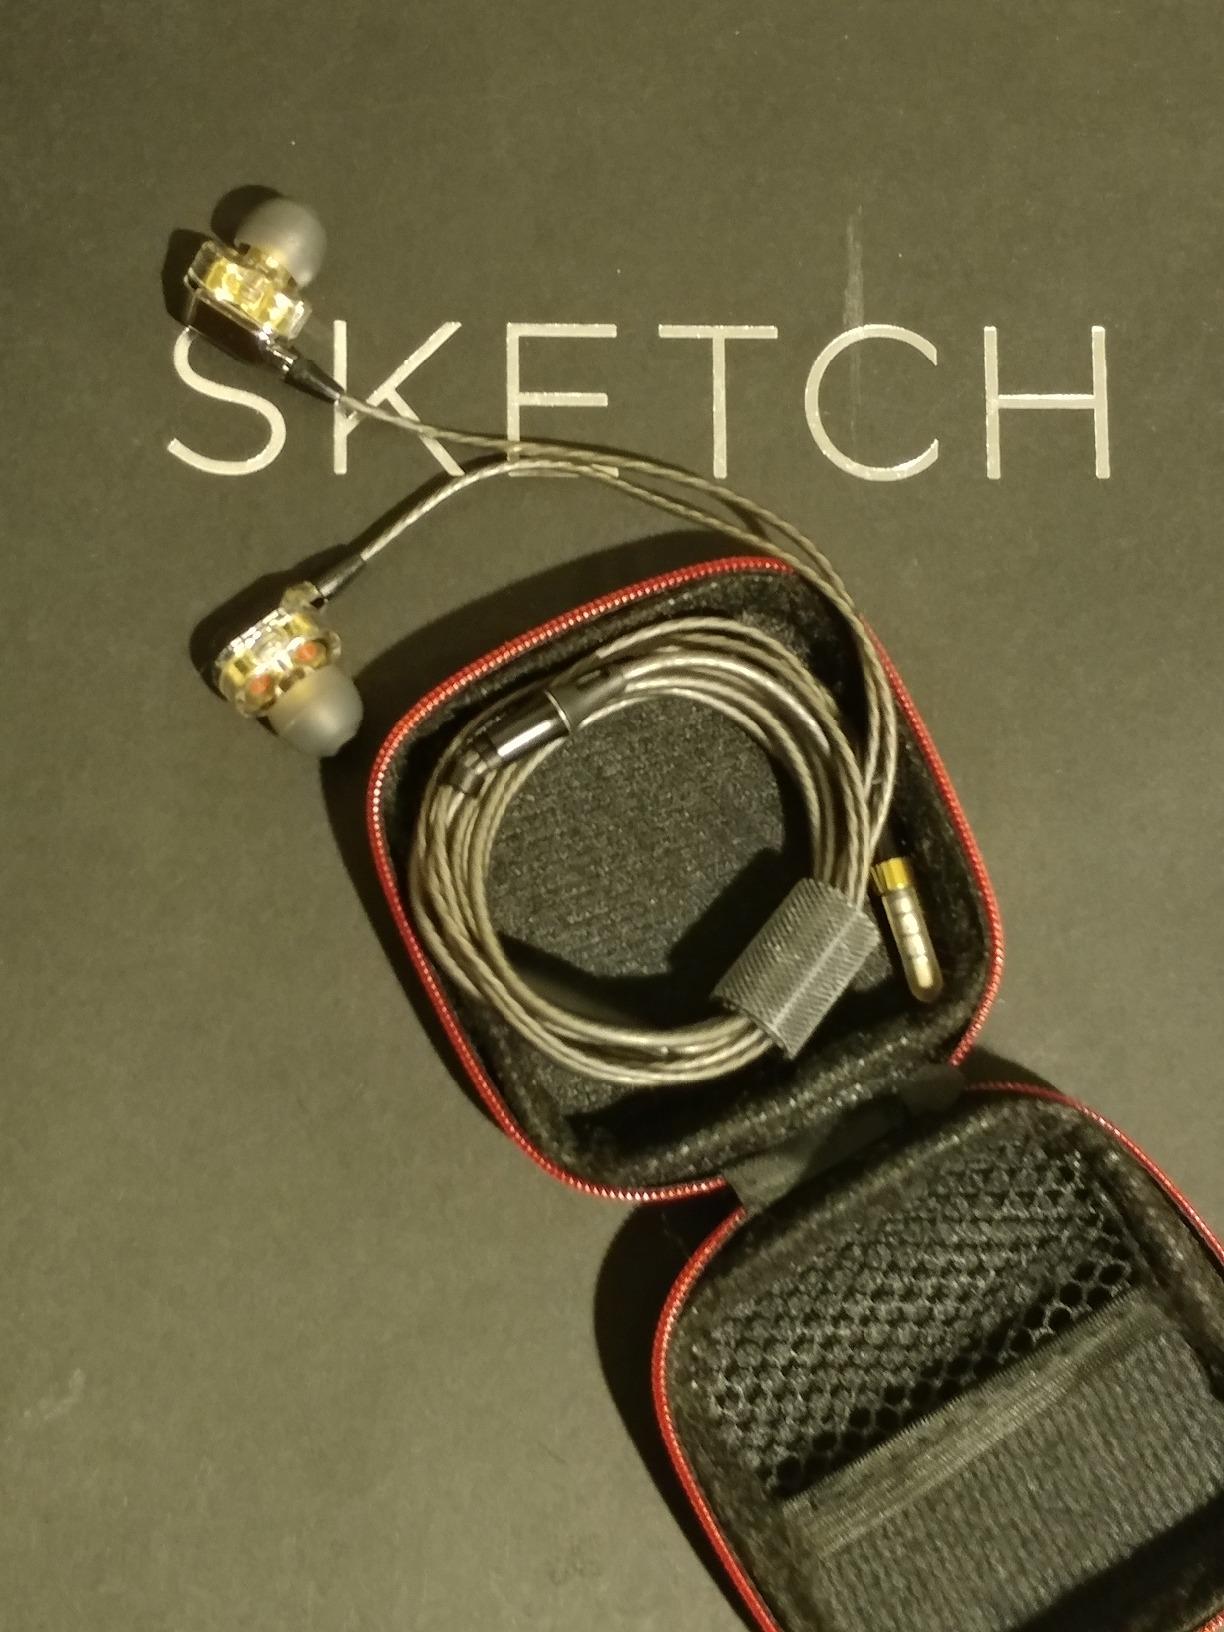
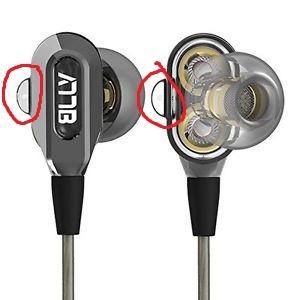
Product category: headphones
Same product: yes